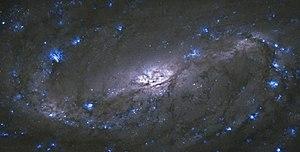
NGC 2903 est une galaxie spirale barrée située dans la constellation du Lion à environ 25 millions d'années-lumière de la Voie lactée. Sa taille réelle est d'environ 90000 années-lumière. Elle a été découverte par l'astronome germano-britannique William Herschel en 1784. La base de données NASA/IPAC et le professeur Seligman classent cette galaxie comme une spirale intermédiaire, mais les images prises par le télescope spatial Hubble montrent clairement la présence d'une barre traversant le centre de la galaxie.